Rodrigues solitaire

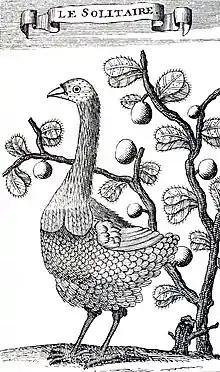
1708 drawing by François Leguat, the only known illustration of this species by someone who observed it alive

Apart from Leguat's rather simple depiction, the life appearance of the Rodrigues solitaire is only known from a handful of descriptions; no soft-tissue remains survive. Leguat devoted three pages of his memoirs to the Rodrigues solitaire, and was clearly impressed by the bird. He described its appearance as follows: